List of Top Country Albums number ones of 2014

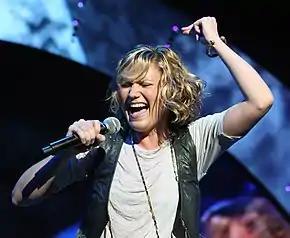
Jennifer Nettles of the band Sugarland topped the chart for the first time as a solo artist with "That Girl".

Top Country Albums is a chart that ranks the top-performing country music albums in the United States, published by "Billboard". In 2014, 29 different albums topped the chart; placings were based on electronic point of sale data from retail outlets.